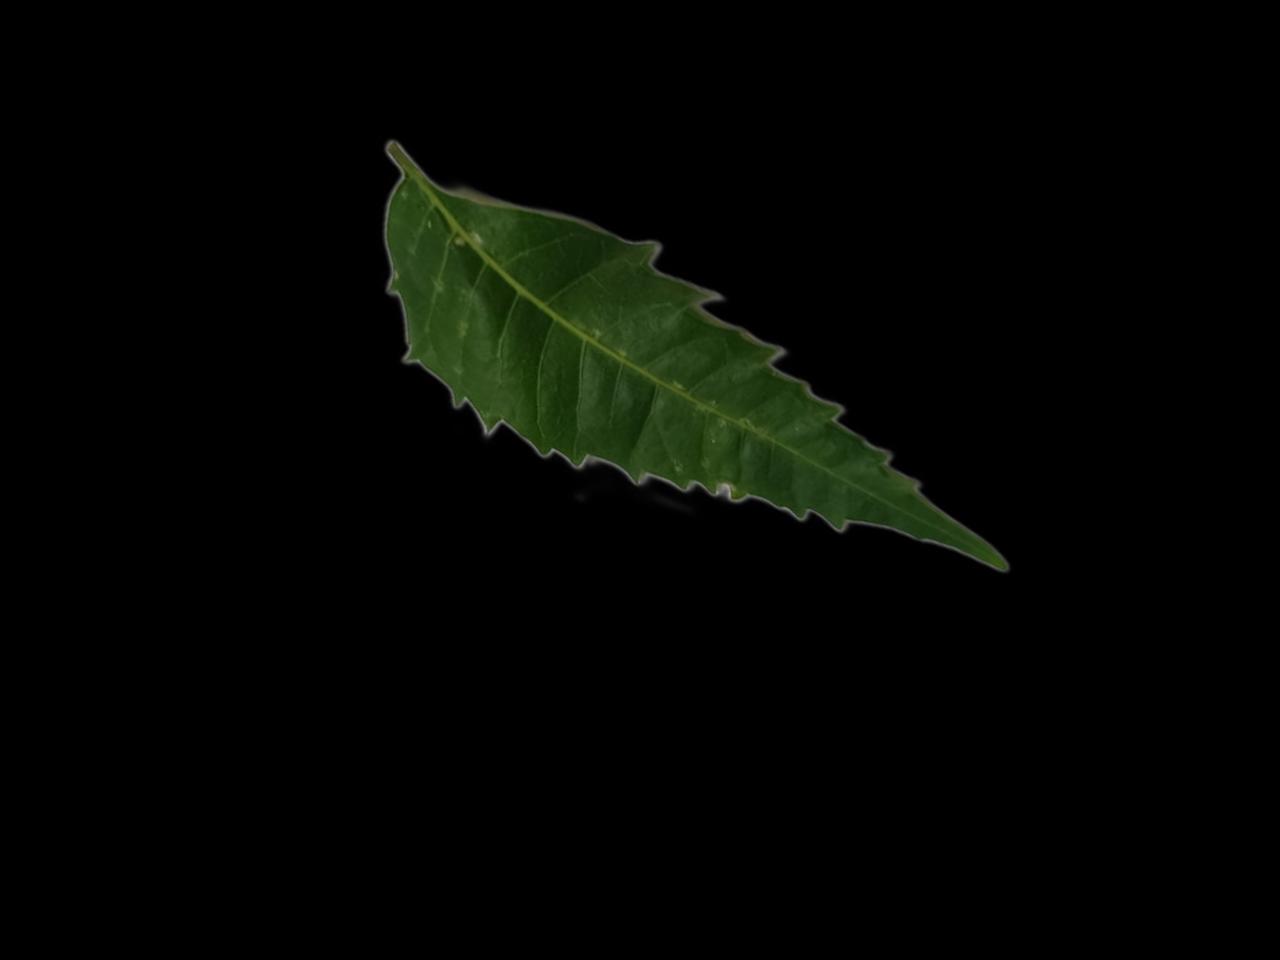
Plant: Neem